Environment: lab
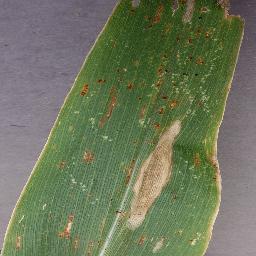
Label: northern_corn_leaf_blight